Battle of Balikpapan (1945)

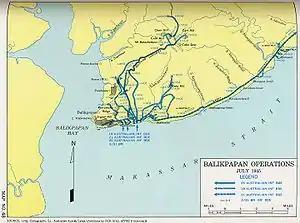
A map of the battle

Due to the Allied interdiction of sea lanes of communication throughout the Pacific, Japanese troops on Borneo had found themselves increasingly isolated and by the end of 1944 supply shipments essentially ended. Food and supplies dwindled and units were forced to commence subsistence operations as the majority of troops began to suffer from malnutrition. Sanitation was also poor and due to limited medical supplies many Japanese troops became non-battle casualties. Nevertheless, the area was well supported with artillery, consisting of 18 Japanese coastal guns, concentrated around the ridges overlooking Balikpapan, along with 26 heavy guns and 78 medium and light anti-aircraft guns. These were orientated to defend the airfield, port and Balikpapan town itself. The defences in the area included a wide anti-tank ditch along the coast between Stalkoedo and Sepinggang, augmented by another around Klandasan. The beaches were dotted with Dutch-built concrete pillboxes while the Japanese had dug a complex trench system on the ridges overlooking the town. The seaward approach to Klandasan was defended by an underwater obstacle consisting of poles and barbed wire, which ran between Klandasan and Manggar. This was augmented by a large number of naval mines around the coast.